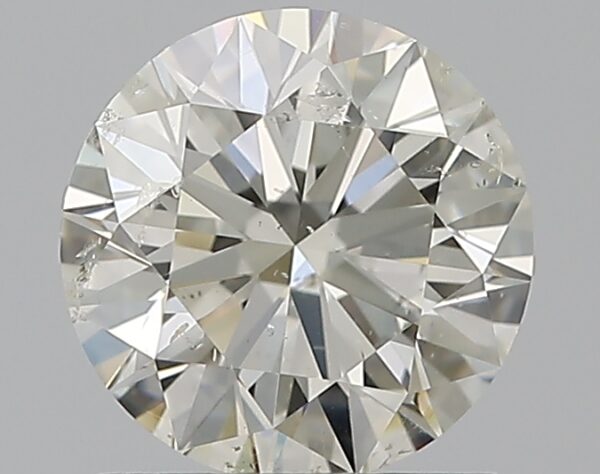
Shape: round
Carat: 1
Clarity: SI2
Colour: J
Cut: EX
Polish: EX
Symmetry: EX
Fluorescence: N
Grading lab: GIA
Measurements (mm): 6.37 x 6.4 x 3.96